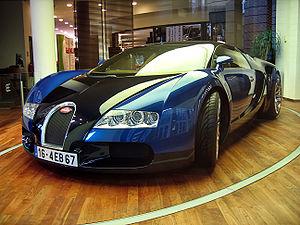
La Veyron 16.4 est une supercar du constructeur automobile français Bugatti produite de 2005 à 2015, atteignant la vitesse de 431,072 km/h dans sa version Super Sport, elle était alors la voiture de série la plus rapide du monde.